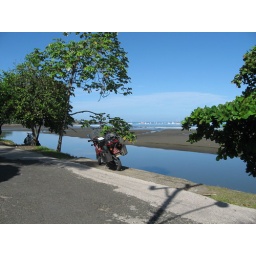
My bike beach side in Quepos, Costa Rica